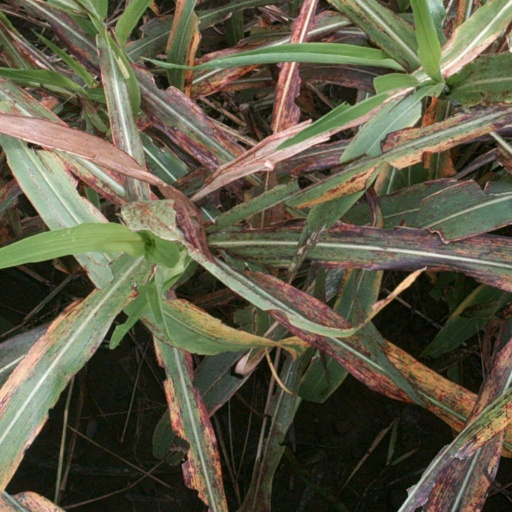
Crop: sorghum